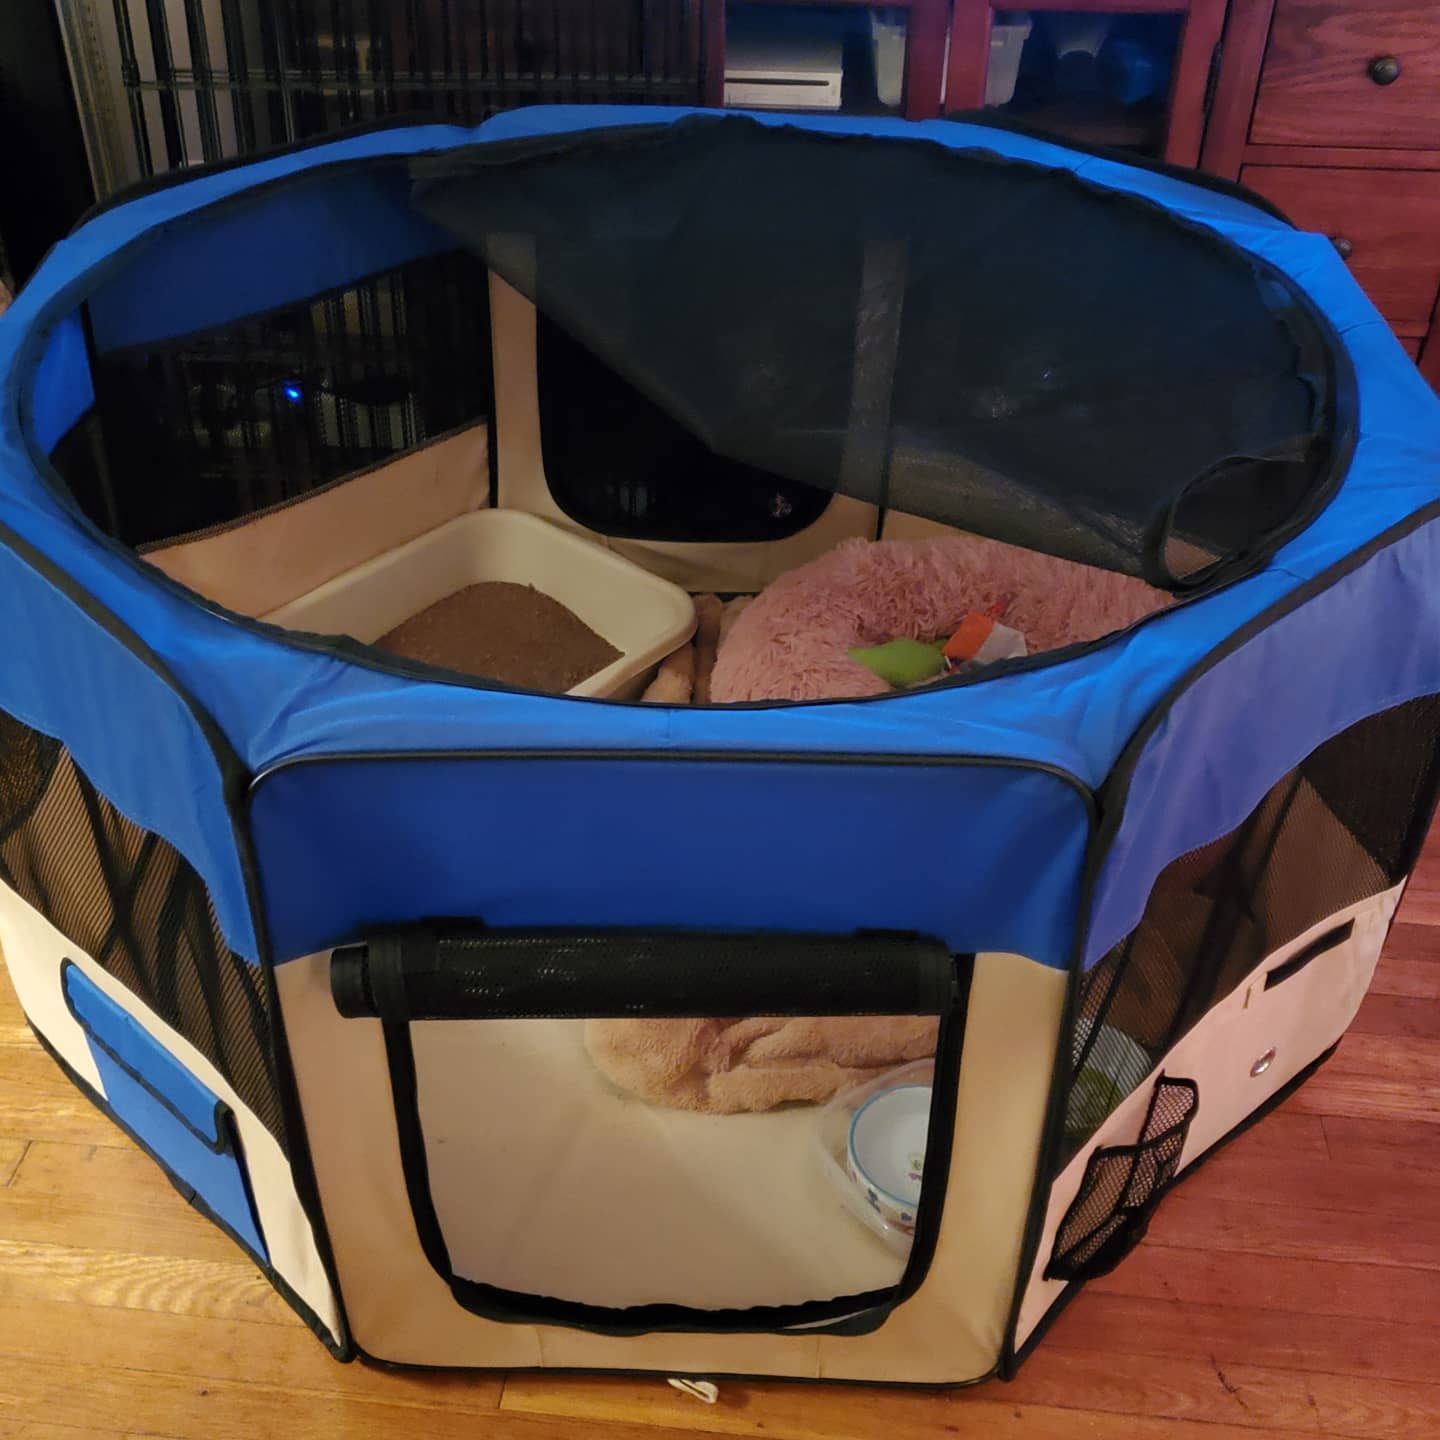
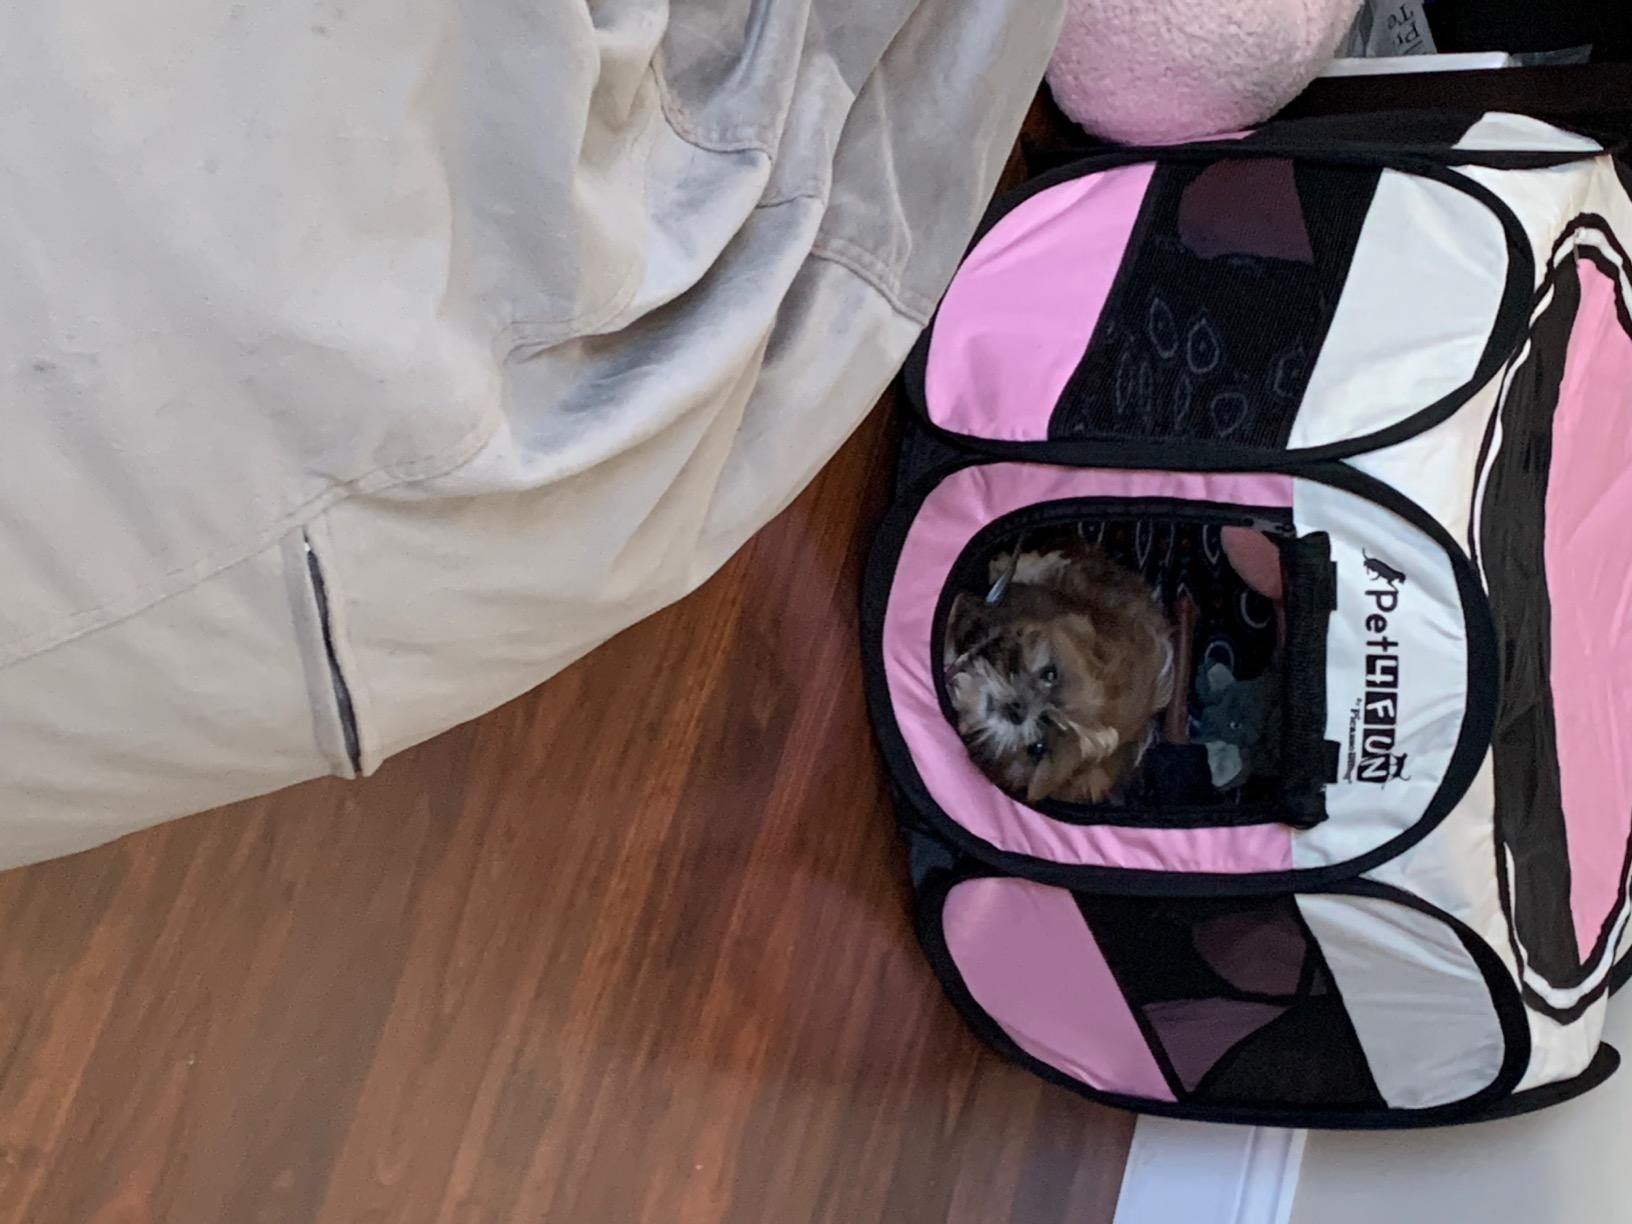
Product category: items_kennel
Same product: no